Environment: real
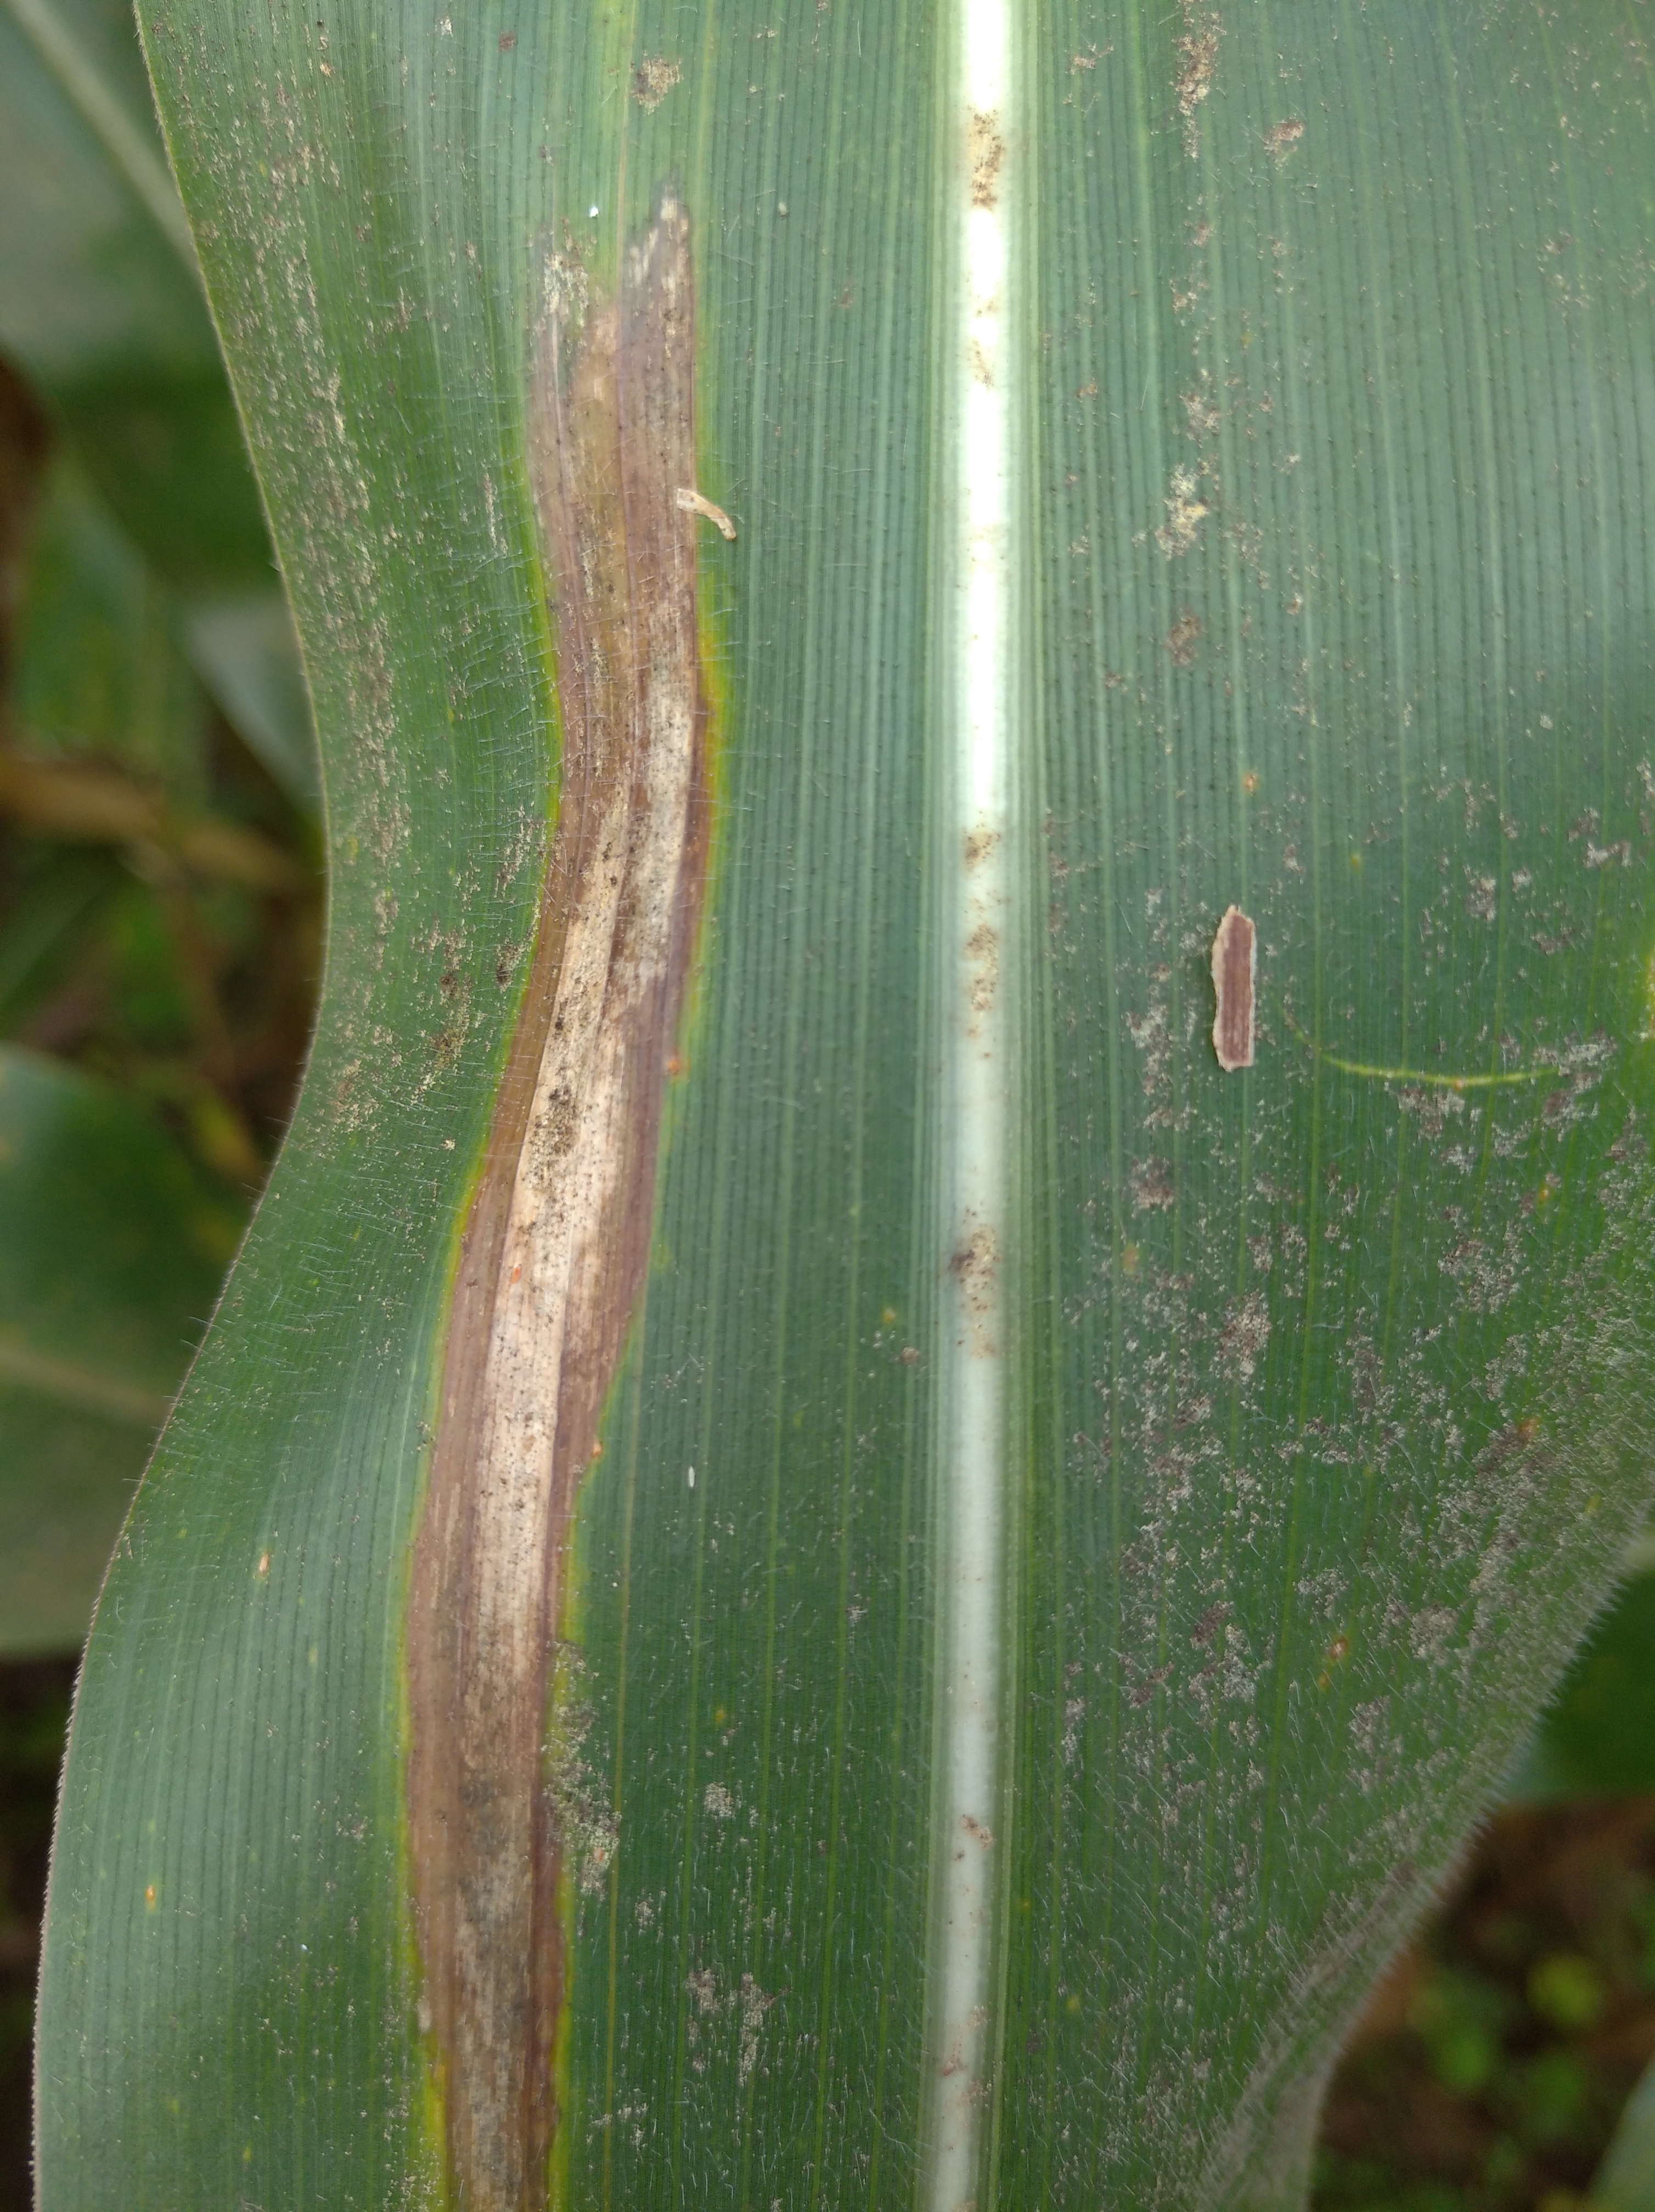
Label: northern_corn_leaf_blight